Graft-versus-host disease

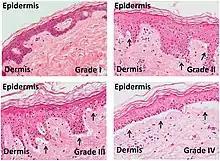
Micrographs of grades of skin graft-versus-host disease: Ranging from grade I GvHR (with minimal vacuolization in the epidermis) to grade II GvHR (with vacuolization and dyskeratotic bodies) to grade III GvHR (with sub epidermal cleft formation) and finally to grade IV GvHR (with separation of the dermis from the epidermis)

In the clinical setting, graft-versus-host disease is divided into acute and chronic forms, and scored or graded on the basis of the tissue affected and the severity of the reaction.